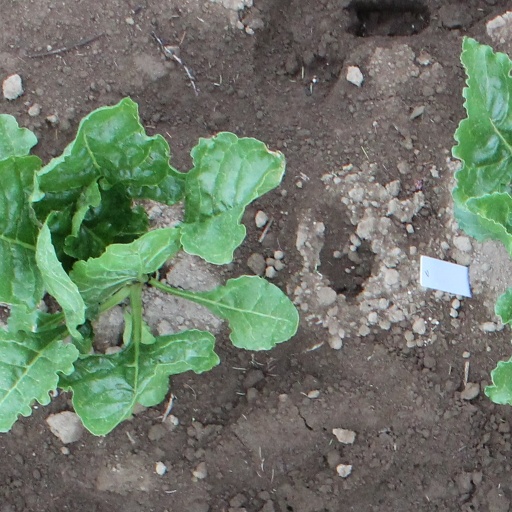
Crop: sugar beet